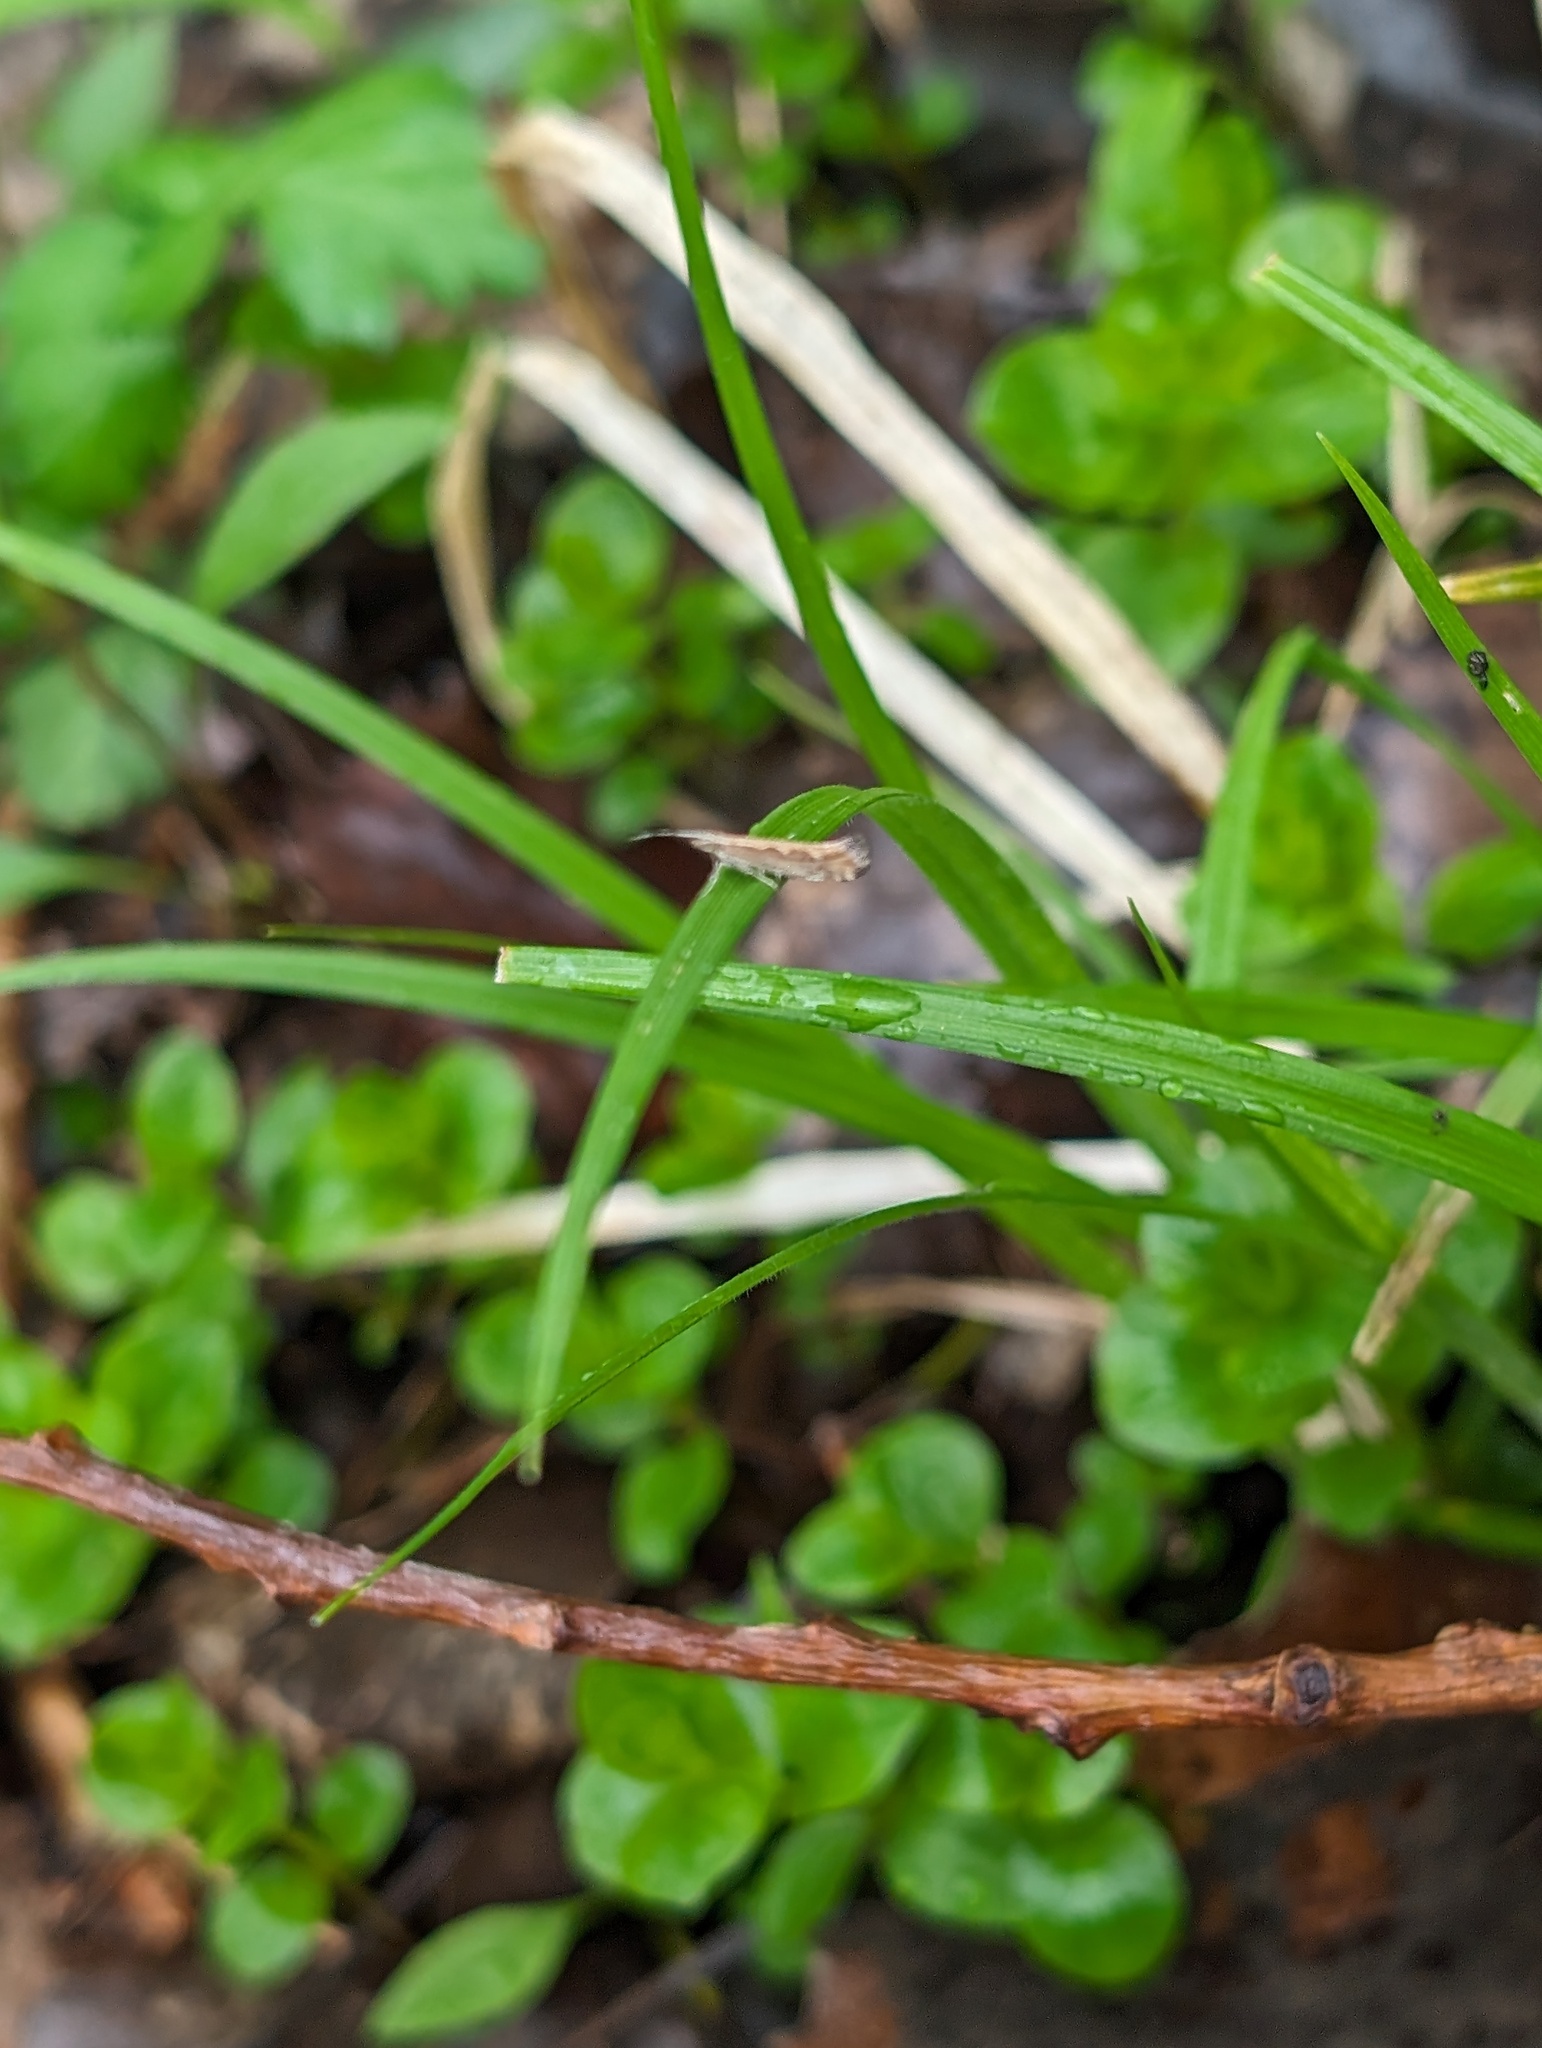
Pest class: diamondback_moth